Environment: lab
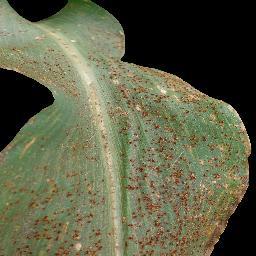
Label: common_rust